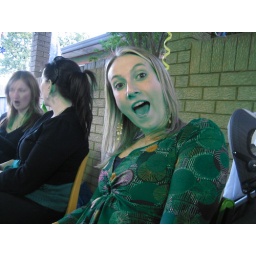
Bec in a red dress